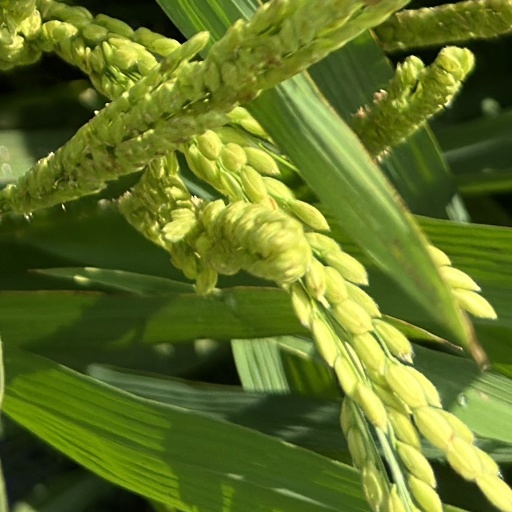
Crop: rice